Bohemian-Moravian Highlands

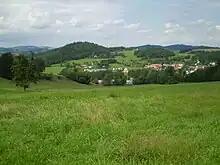
Typical landscape

The highlands form a big region of rolling hills and low mountains with heights between about 500 and 800 metres, whose lowlands are relatively densely settled. Its gentle hills are dotted with small farmsteads and also occasionally with holiday apartments and houses. The softly, rounded summits offer panoramic views of the surrounding countryside, valleys and castles to hikers and holidaymakers, as well as a variety of sporting facilities.